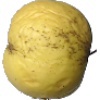
Label: Apple Golden 1